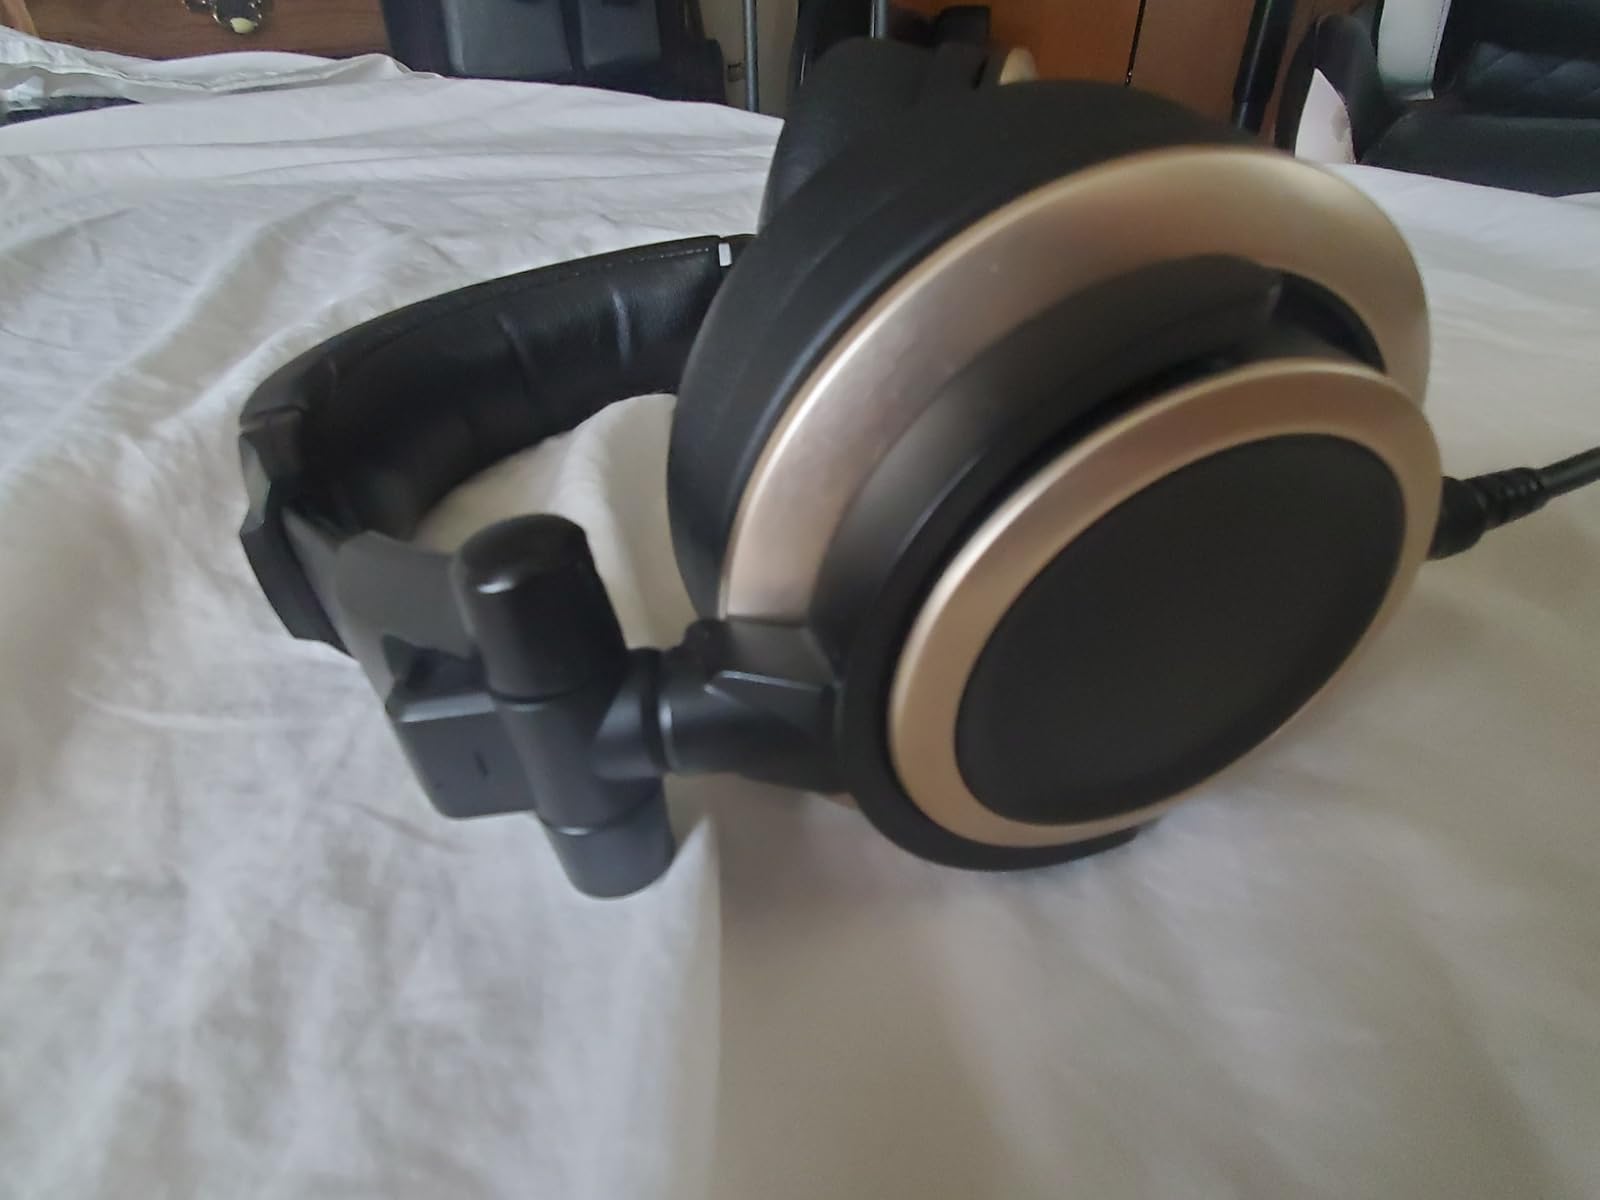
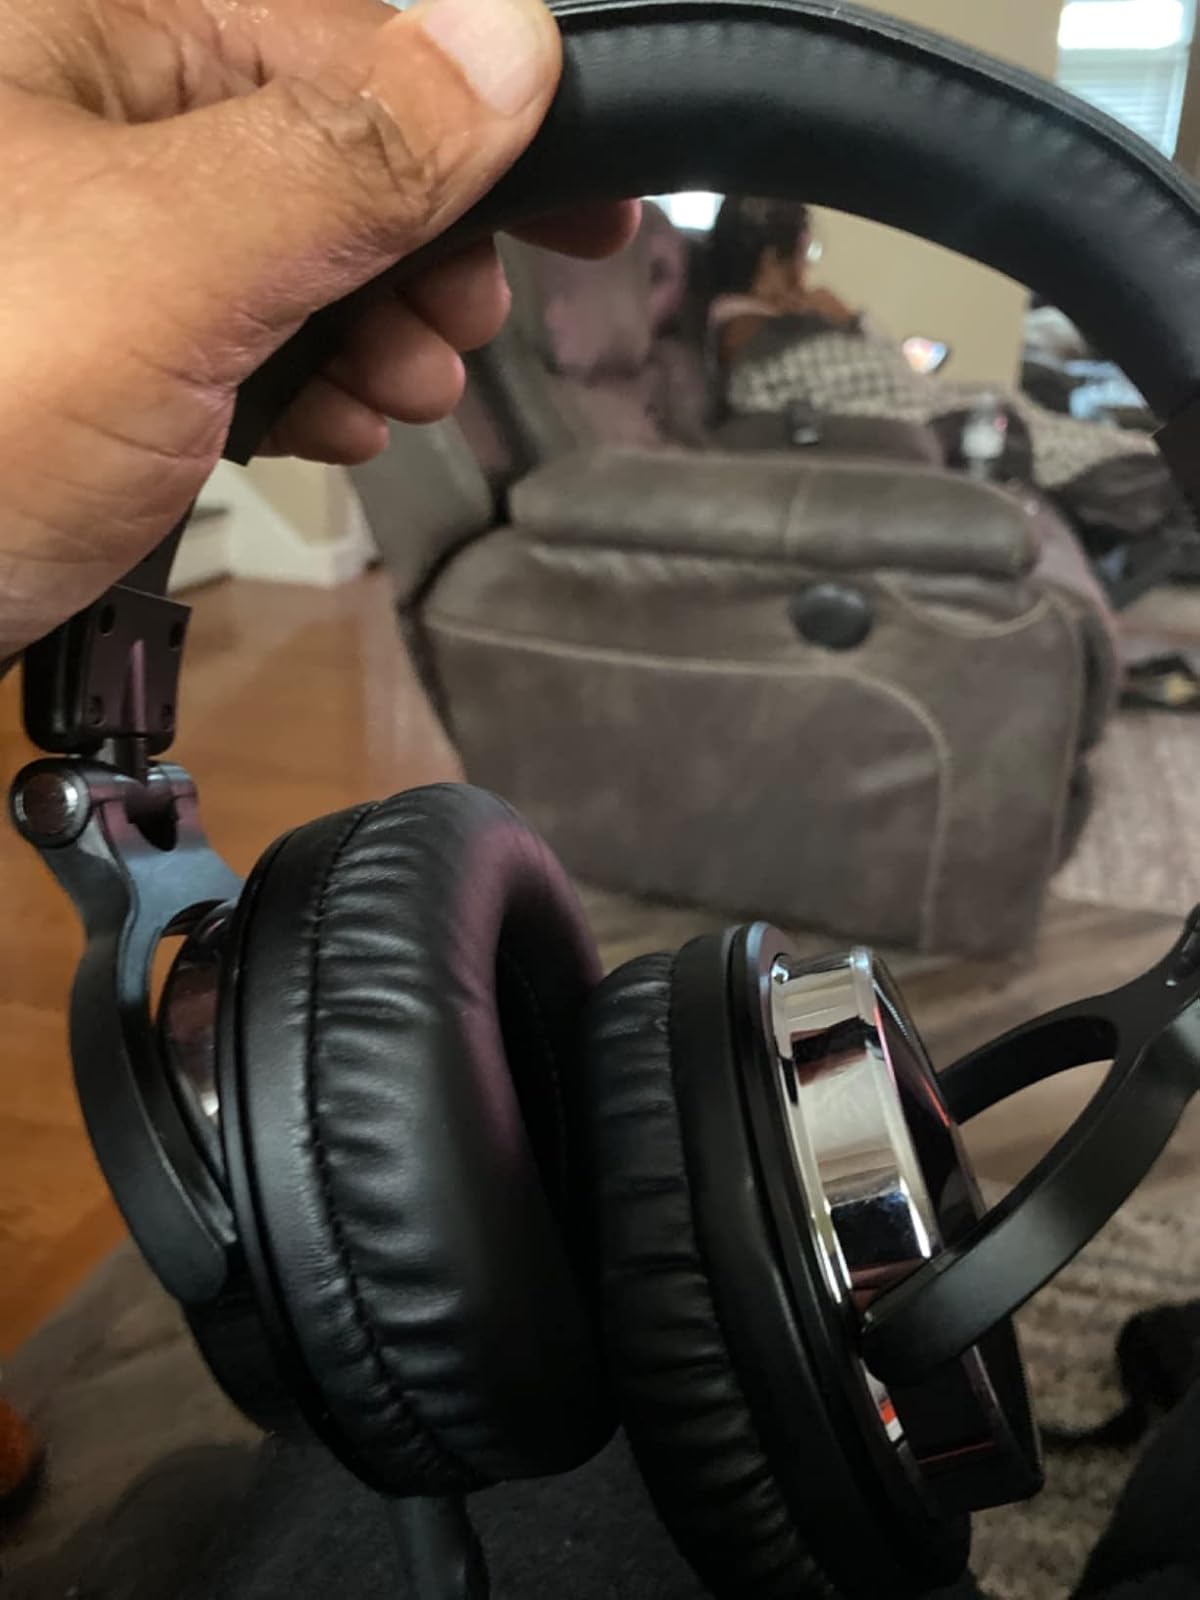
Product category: headphones
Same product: no